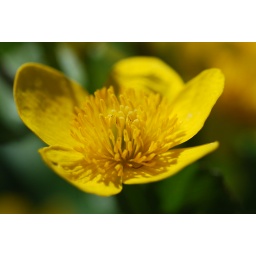
The king cup or marsh marigolds were really beautiful down in the marshy areas near the river and waterfalls.